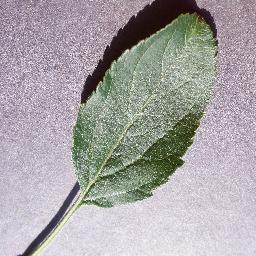
Label: Apple___healthy